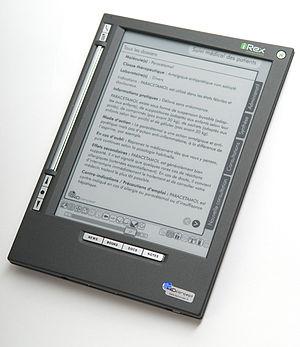
Tablette e-paper iRex iLiad
L'iLiad est un lecteur de livres numériques conçu par la société iRex Technologies. Cet appareil utilise la technologie du papier électronique, à l'instar du Digital Reader 1000 d'iRex Technologies, du Cybook Gen3 de Bookeen, de l'Amazon Kindle et du Sony Reader. Cette technologie rend possible une lecture similaire à celle sur support papier. Par ailleurs l'iLiad intègre une dalle tactile permettant l'annotation de documents.